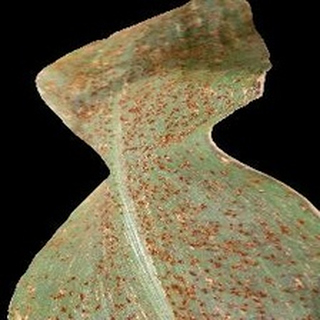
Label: corn_common_rust